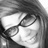
Emotion: happy